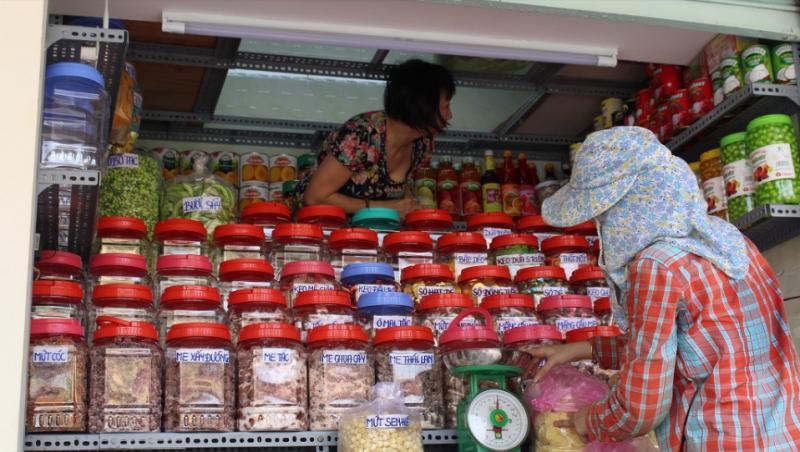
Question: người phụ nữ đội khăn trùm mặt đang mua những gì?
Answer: đang mua một số loại mứt